Baby, Please Don't Go

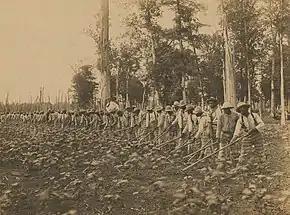
Chain gang at Mississippi State Penitentiary, commonly known as "Parchman Farm", in 1911

Big Joe Williams used an imprisonment theme for his October 31, 1935, recording of "Baby, Please Don't Go". He recorded it during his first session for Lester Melrose and Bluebird Records in Chicago. It is an ensemble piece with Williams on vocal and guitar accompanied by Dad Tracy on one-string fiddle and Chasey "Kokomo" Collins on washboard, who are listed as "Joe Williams' Washboard Blues Singers" on the single. Musical notation for the song indicates a moderate-tempo fifteen-bar blues in 4/4 or common time in the key of B flat. As with many Delta blues songs of the era, it remains on the tonic chord (I) throughout without the progression to the subdominant (IV) or dominant (V) chords. The lyrics express a prisoner's anxiety about his lover leaving before he returns home: